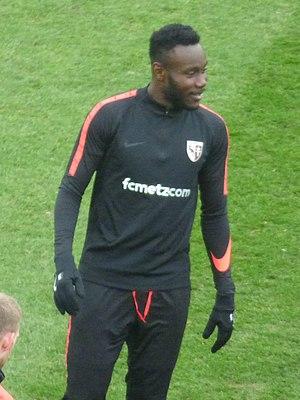
Victorien Angban avant le match RC Lens / FC Metz, comptant pour la vingt-quatrième journée du championnat de France de Ligue 2 2018-2019, le 9 février 2019, au Stade Bollaert-Delelis.
Bekanty Victorien Angban, couramment appelé Victorien Angban, surnommé parfois le "Neymar d'Abidjan", né le 29 septembre 1996 à Abidjan, est un footballeur international ivoirien. Il évolue au poste de milieu de terrain au FC Metz.